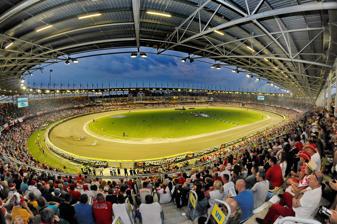
Building: Stadion im. Edwarda Jancarza
Country: Poland
Year built: 1951
Polish motorcycle speedway stadium Stadion im. Edwarda Jancarza Location Gorzów Wielkopolski , Poland Coordinates 52°43′15″N 15°13′41″E / 52.72083°N 15.22806°E / 52.72083; 15.22806 Capacity 15,000 Owner Gorzów Wielkopolski City Opened 1951 Length (329 metres) 0.329 km Edward Jancarz Stadium ( Polish : Stadion im. Edwarda Jancarza ), formerly the Stadion żużlowy Gorzów Wielkopolski, is a 15,000-capacity multi-use stadium in Gorzów Wielkopolski , Poland, and the home of motorcycle speedway club Stal Gorzów Wielkopolski . It is currently used mostly as a 329 m racetrack for speedway matches and is the home stadium of Stal Gorzów Wielkopolski in the Speedway Ekstraliga . History Edward Jancarz The stadium has opened in 1951. It is named after Edward Jancarz , a former speedway rider from Gorzów Wielkopolski who finished third in the 1968 World Final in Sweden, and helped Poland win the 1969 Speedway World Team Cup at home in Rybnik . Jancarz was murdered by his wife in 1992. Events hosted International Speedway Grand Prix of Poland : 2011 , 2012 , 2013, 2014, 2015 , 2016, 2017, 2018, 2020 (x2), 2022, 2023, 2024 Speedway World Cup : 2010 ( Event One ), 2011 ( Race-off and the Final ) Individual Speedway Junior World Championship : 2000 Final Team Speedway Junior World Championship : 2009 Final Polish Championships Individual Speedway Polish Championship Finals: 1970 , 1974 , 1976 , 1977 , 1978 , 1979 , 1984 , 1985 , Polish Pairs Speedway Championship Finals: 1982 , 1992 , 1998 Gallery 2010 Stal Gorzów versus Falubaz Zielona Góra 2011 Panorama Polish Grand Prix in 2013 Exterior in 2013 Aerial in 2015 See also Speedway in Poland Stal Gorzów Wielkopolski References